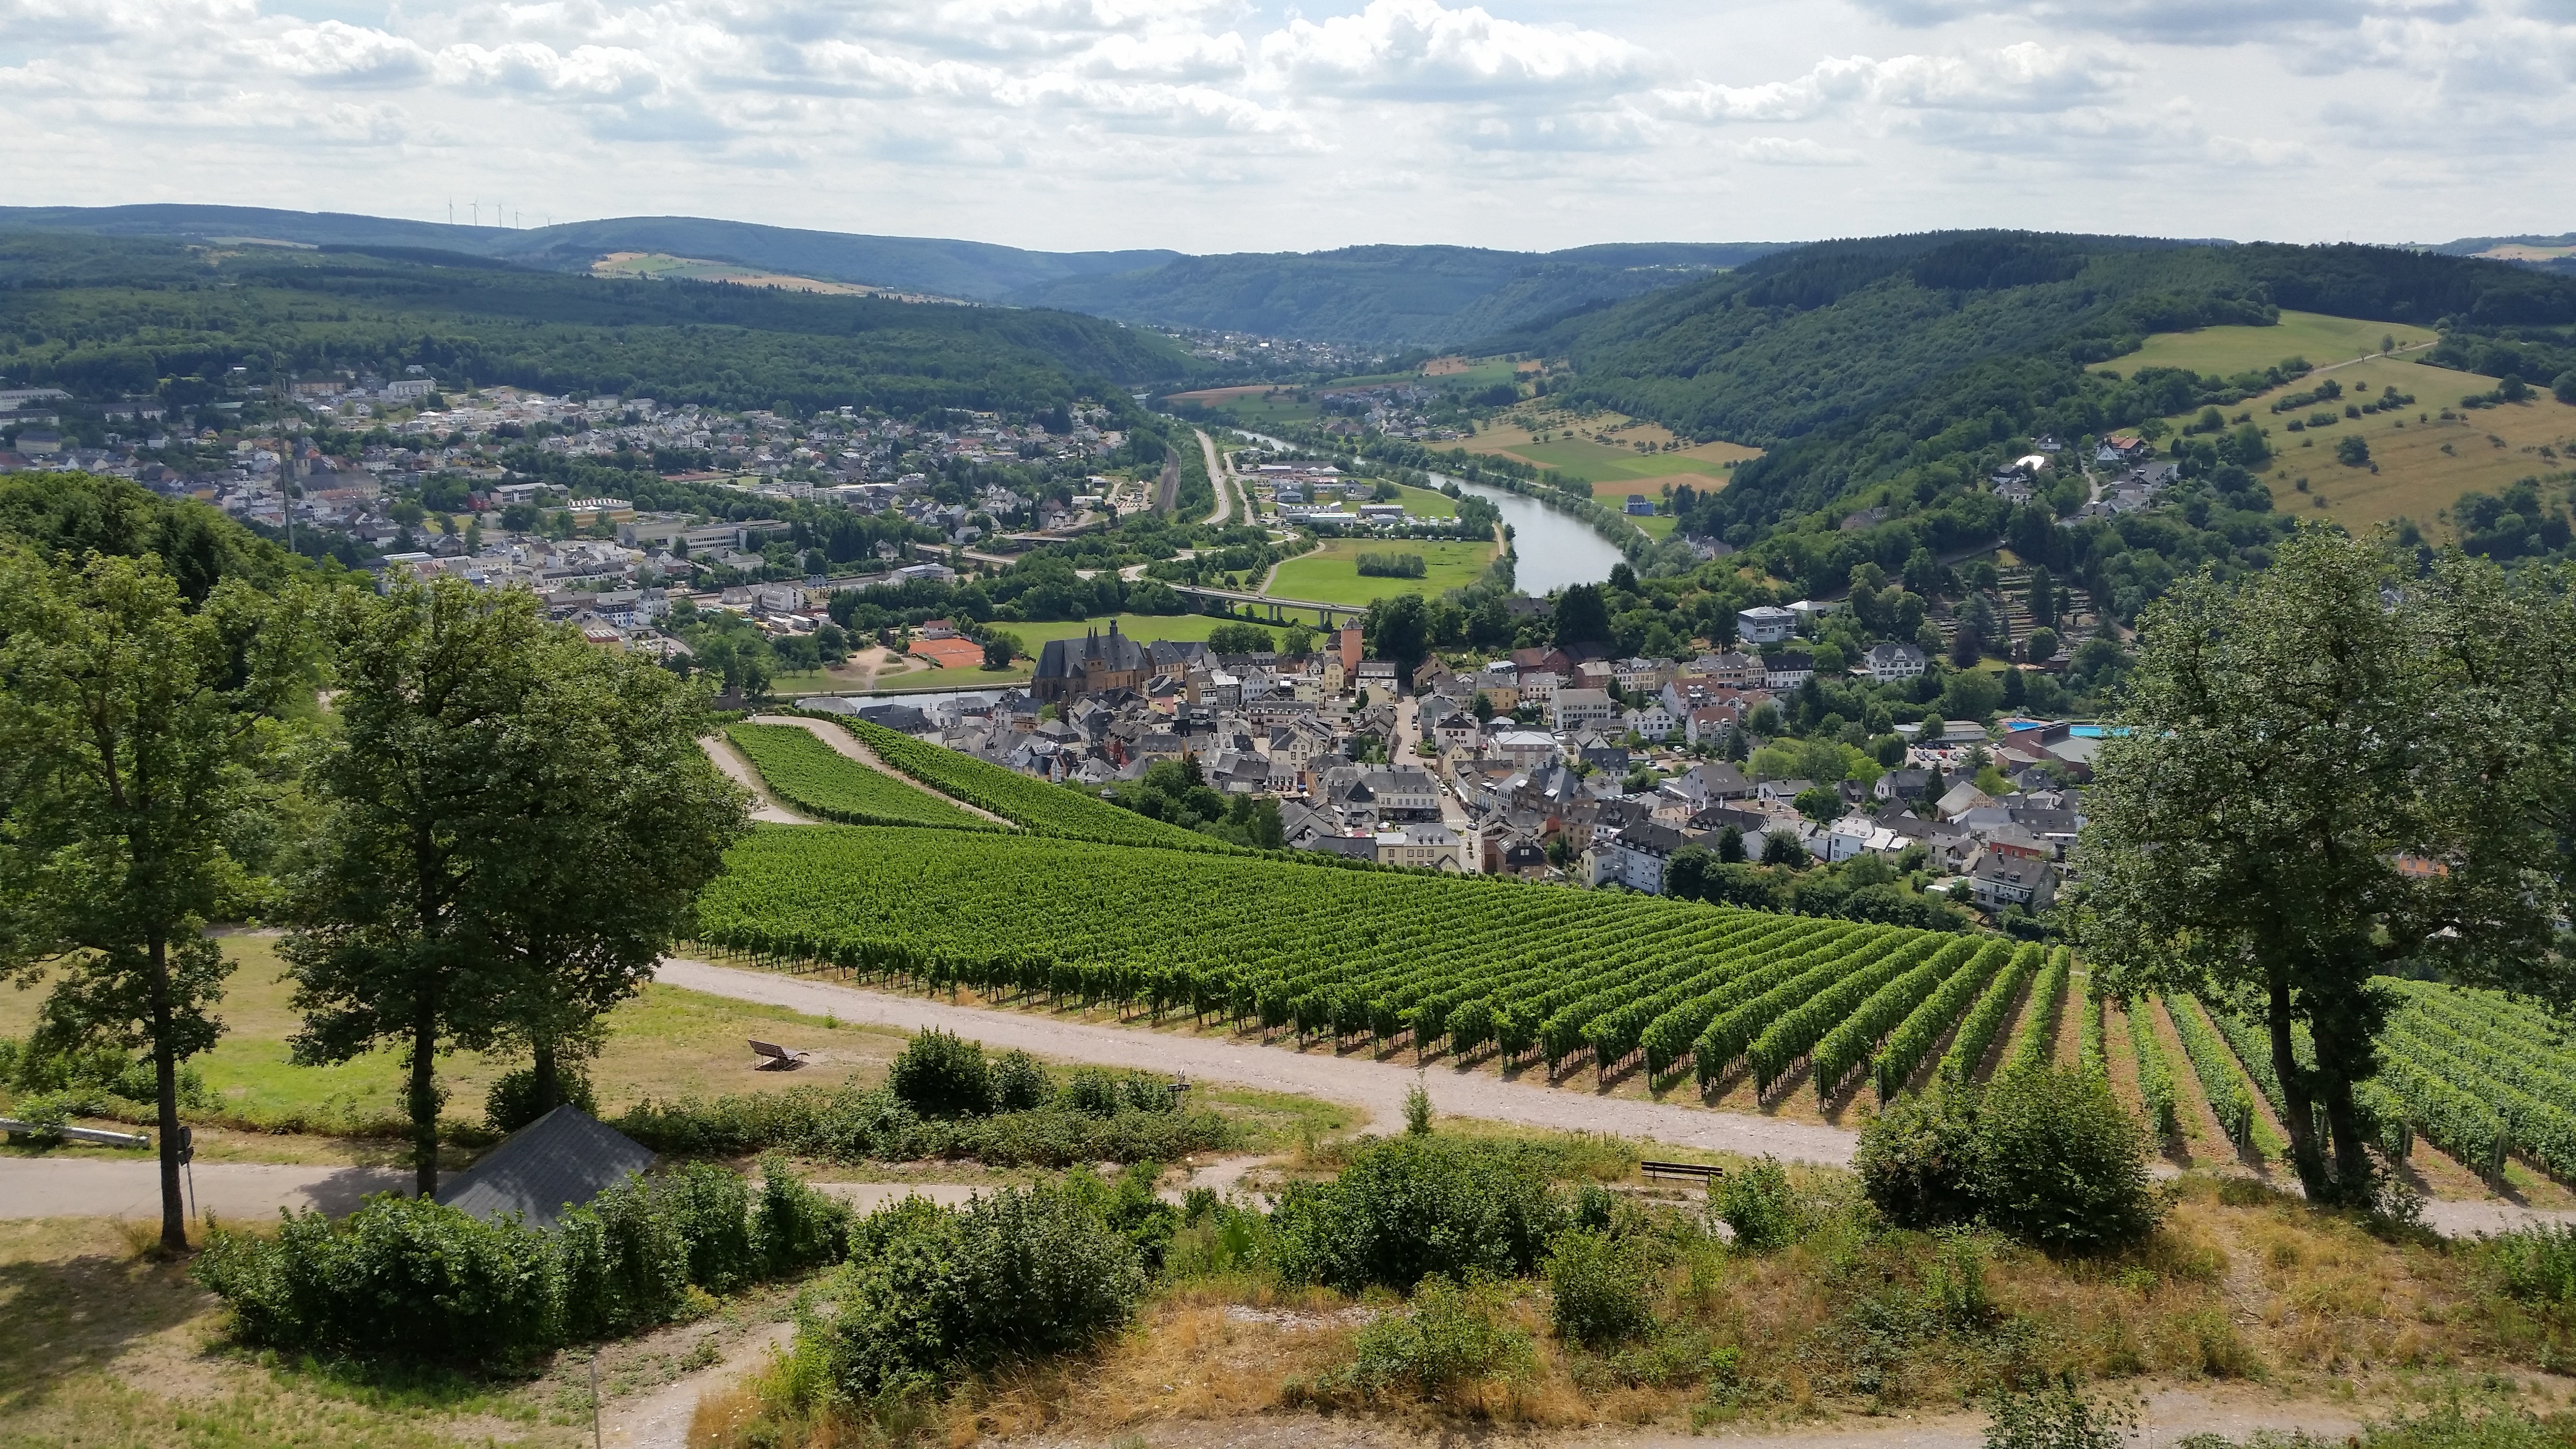
landscape, field, hill, view, valley, village, agriculture, plateau, germany, estate, vineyards, rural area, summer vacation